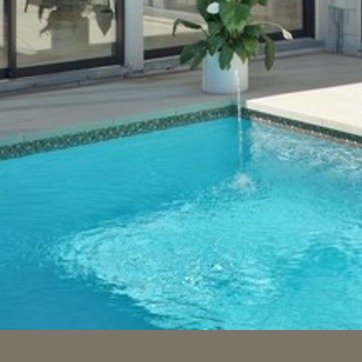
Material: water